The Gamers (film)

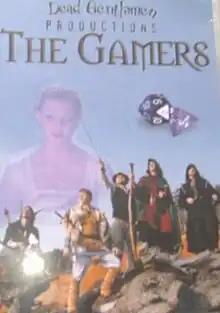

The Gamers is a 2002 film written and directed by Matt Vancil and produced by independent movie company Dead Gentlemen Productions. It is an affectionate spoof of role-playing games, and often shown at gaming conventions.